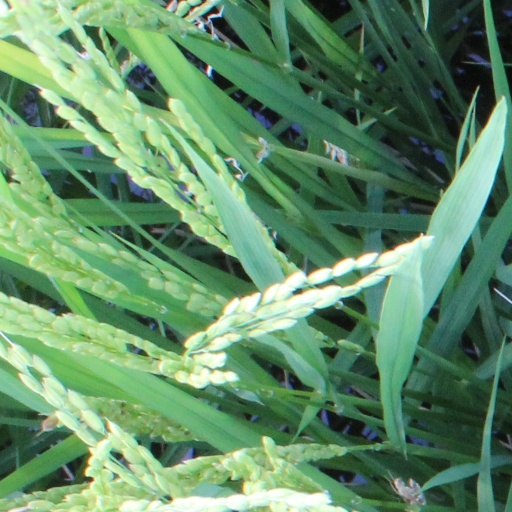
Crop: rice